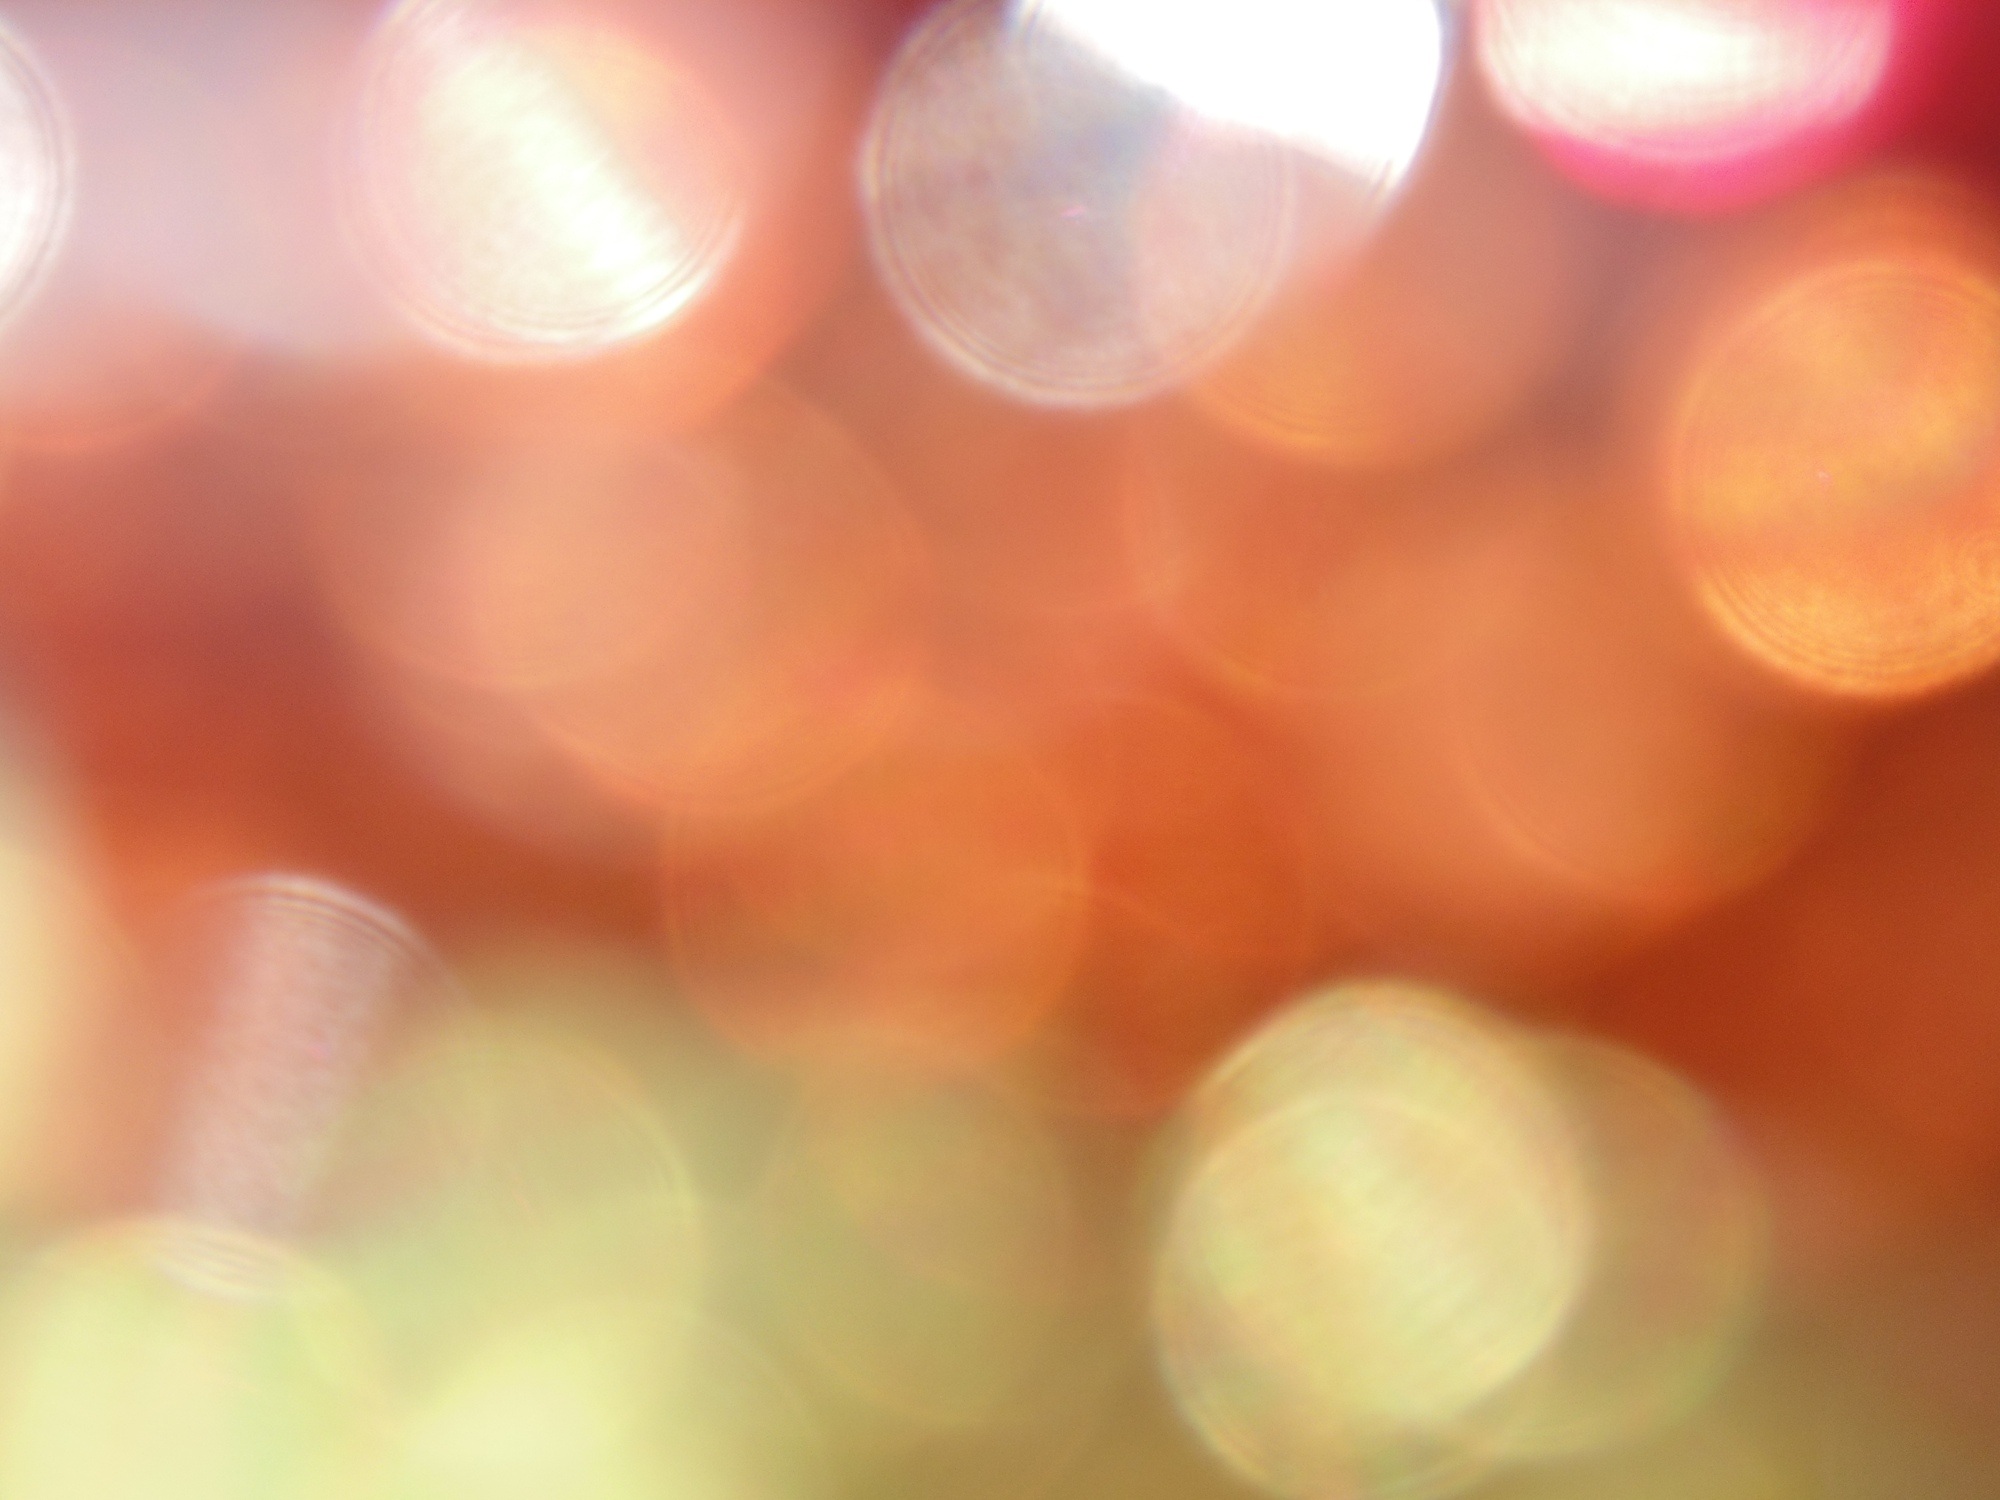
hand, light, bokeh, blur, white, photography, warm, sunlight, flower, petal, glass, orange, finger, color, yellow, pink, circle, close up, background, gold, eye, shape, macro photography, liquid bubble